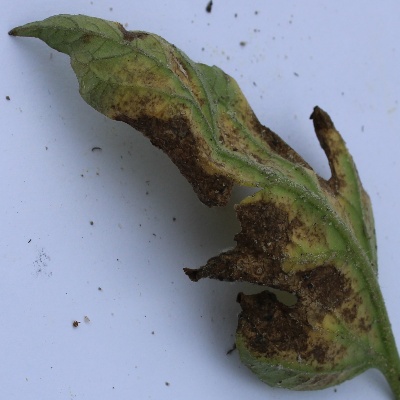
Crop: Tomato
Condition: verticulium wilt